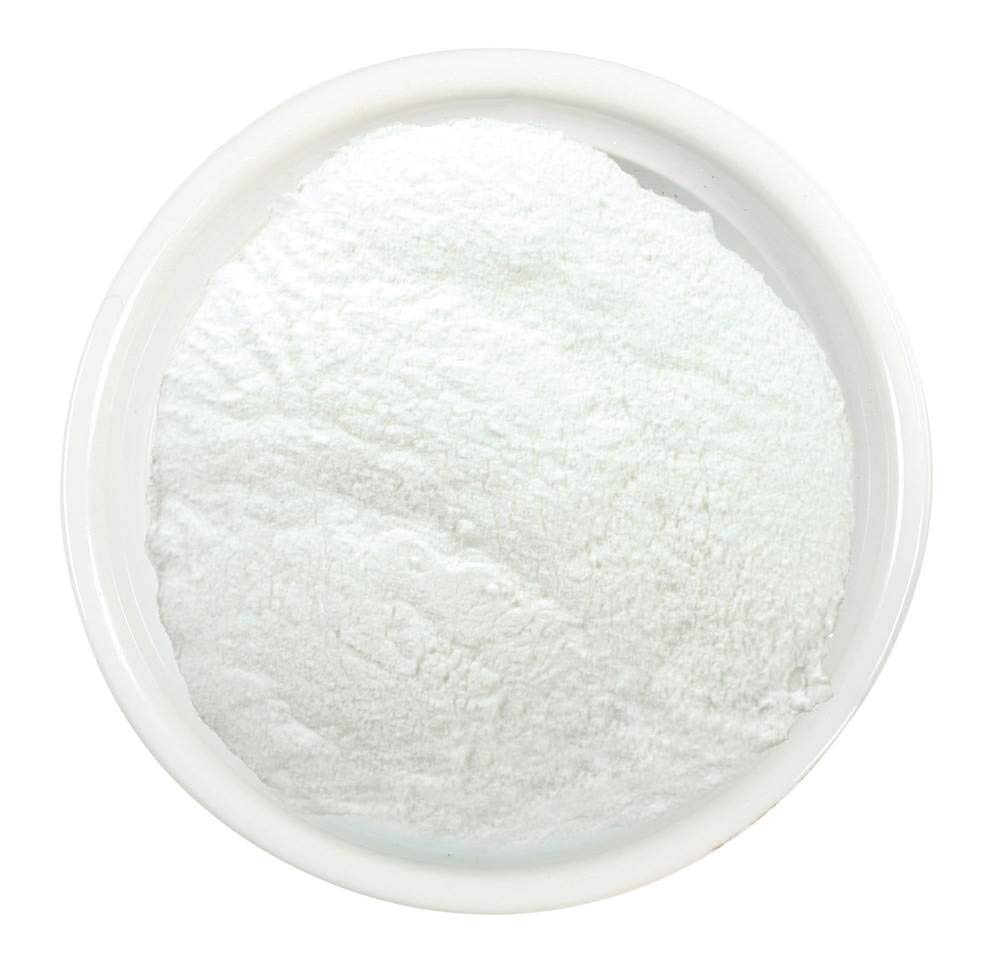
Item Name: Baking Soda Powder
Value: 16.0
Unit: Ounce

Price: 3.99